Yerevan

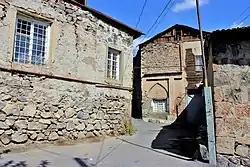
Kond, a historic neighbourhood of Yerevan, formed during the 17th century

Under the rule of the Arsacid dynasty of Armenia (54–428 AD), many other cities around Erebuni including Vagharshapat and Dvin flourished. Consequently, Erebuni was completely neutralized, losing its role as an economic and strategic centre of Armenia. During the period of the Arsacid kings, Erebuni was only recorded in a Manichaean text of the 3rd century, where it is mentioned that one of the disciples of the prophet Mani founded a Manichaean community near the Christian community in Erebuni.